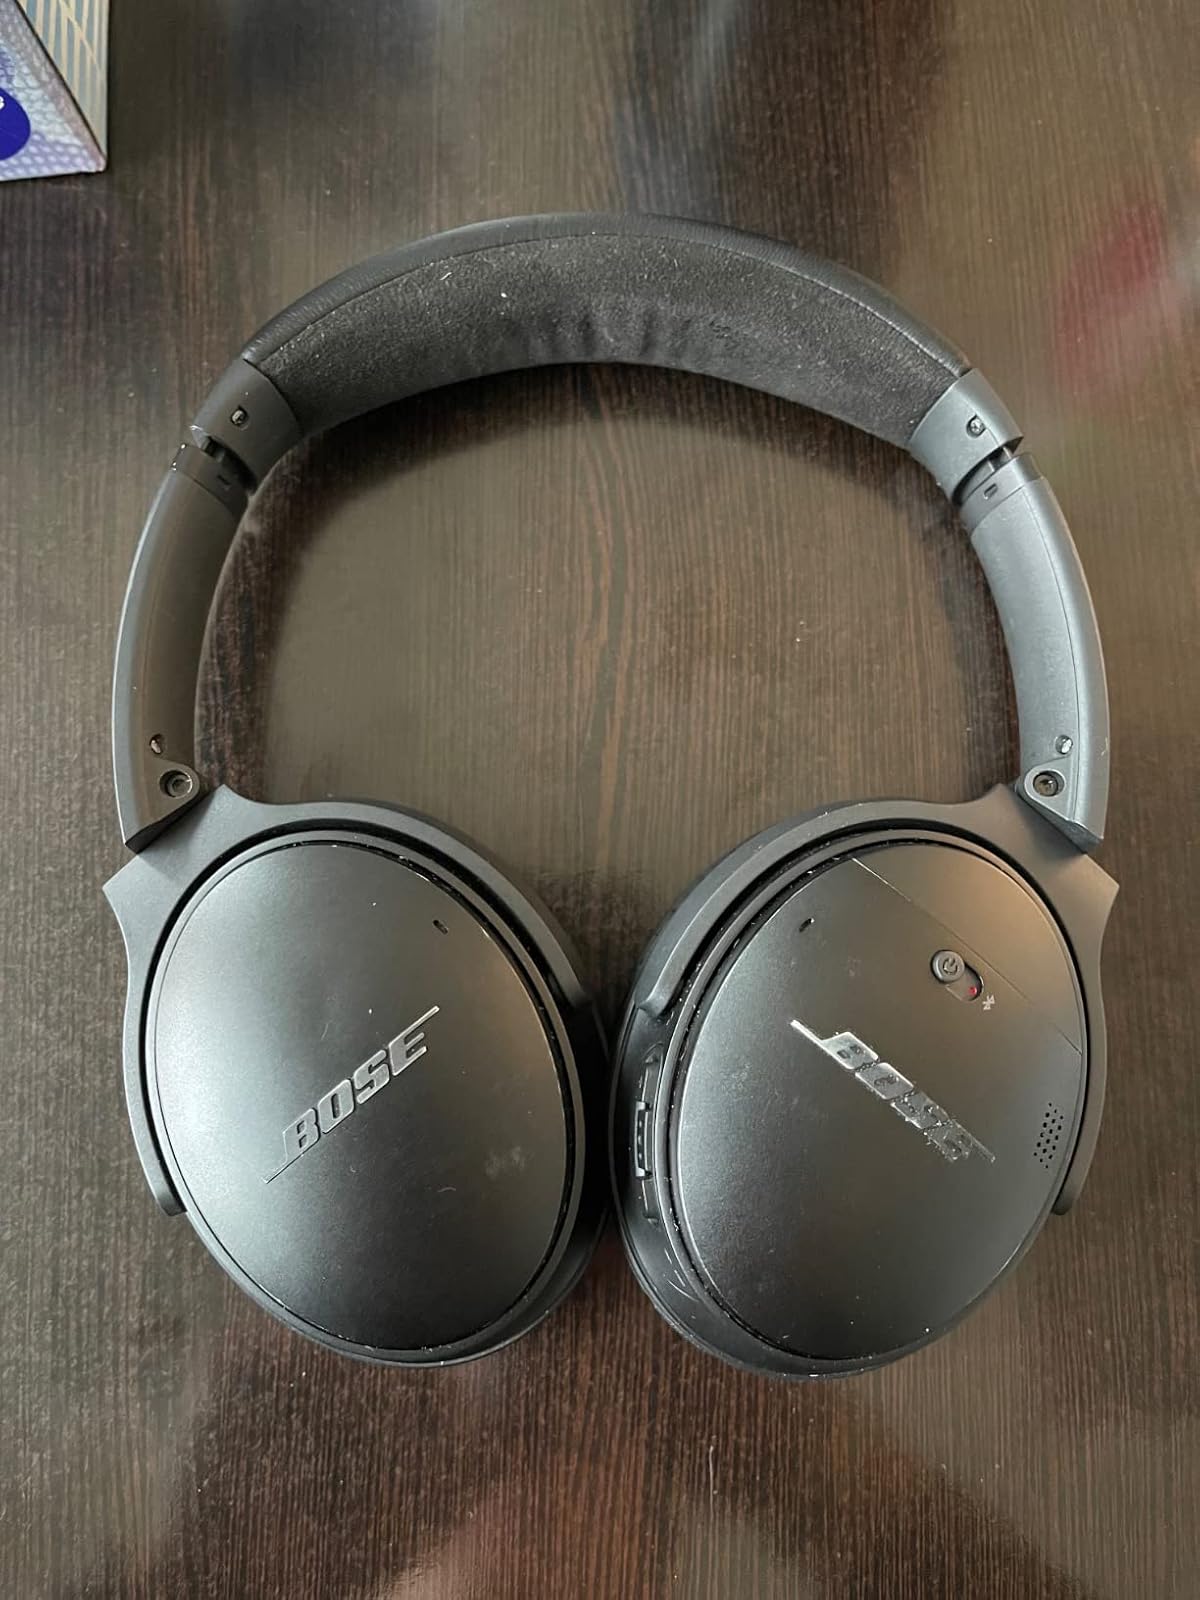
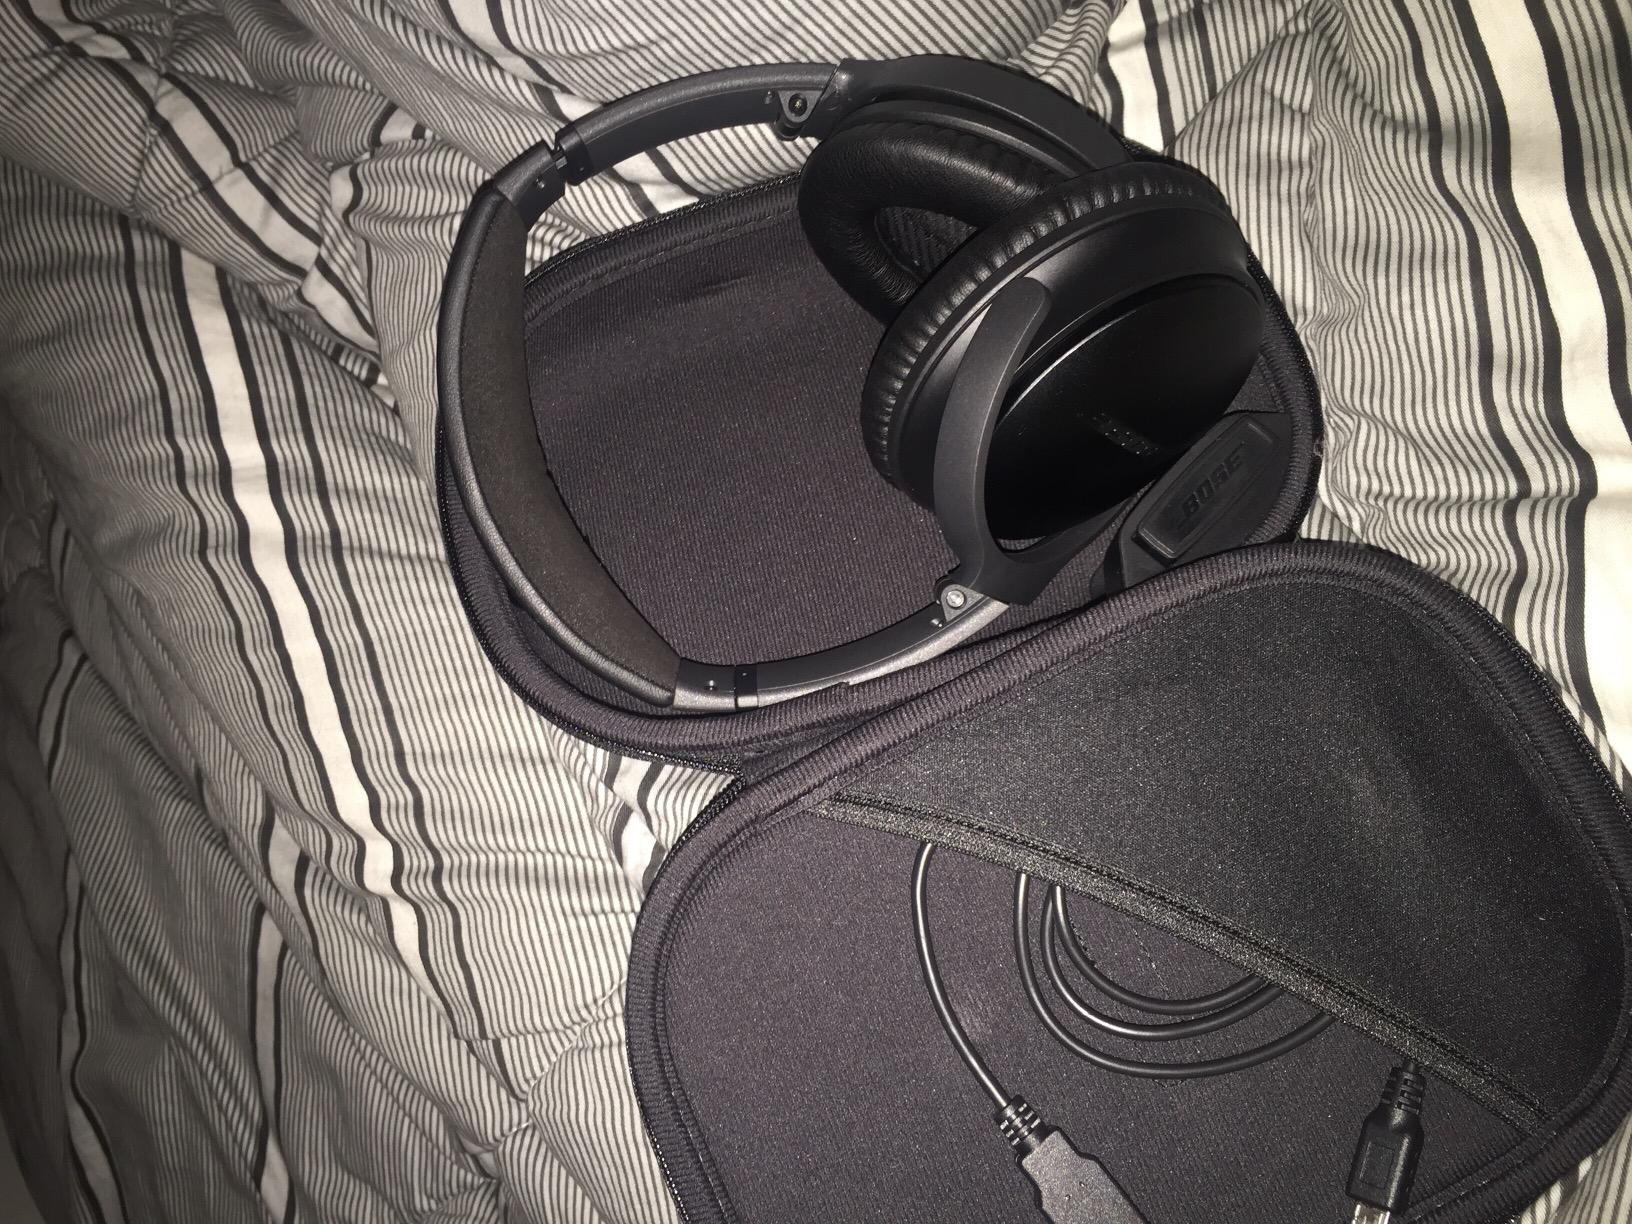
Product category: headphones
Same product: yes